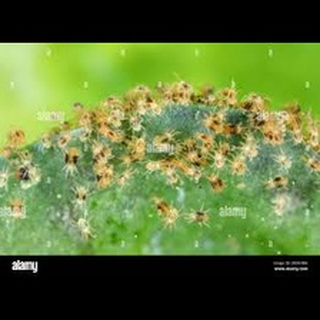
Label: wheat_mite